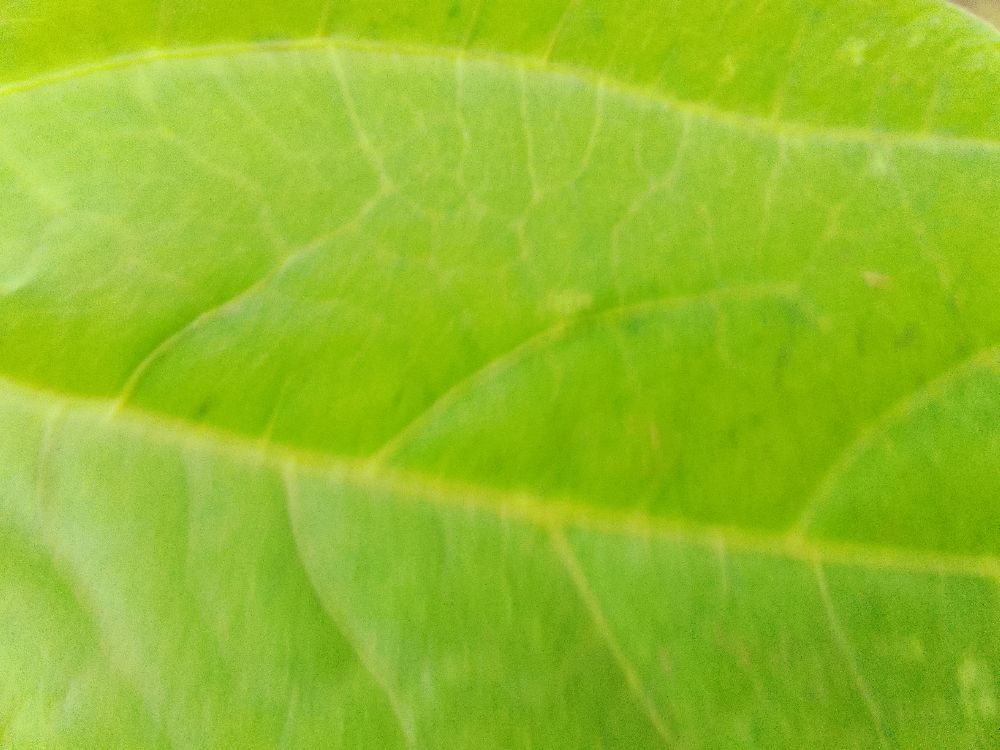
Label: healthy